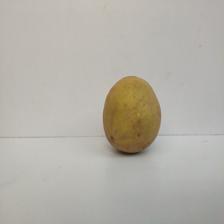
Size: Large